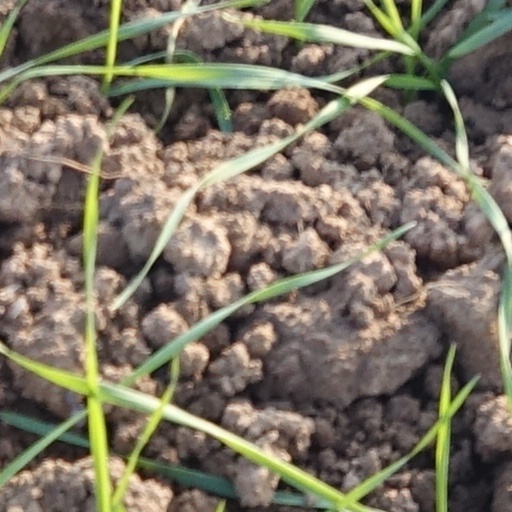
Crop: wheat